Question: Where is the cat?
Tambaya: Ina magen take?
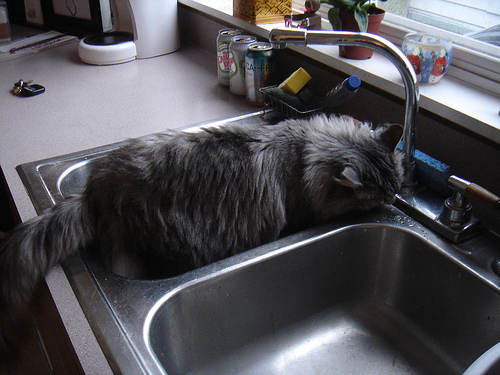
Answer: In sink.
Amsa: Cikin abun wanke hannu.